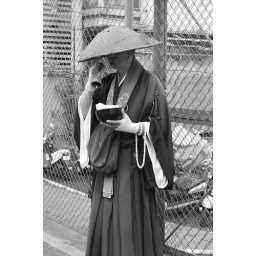
Tsukiji fish market in Tokyo.